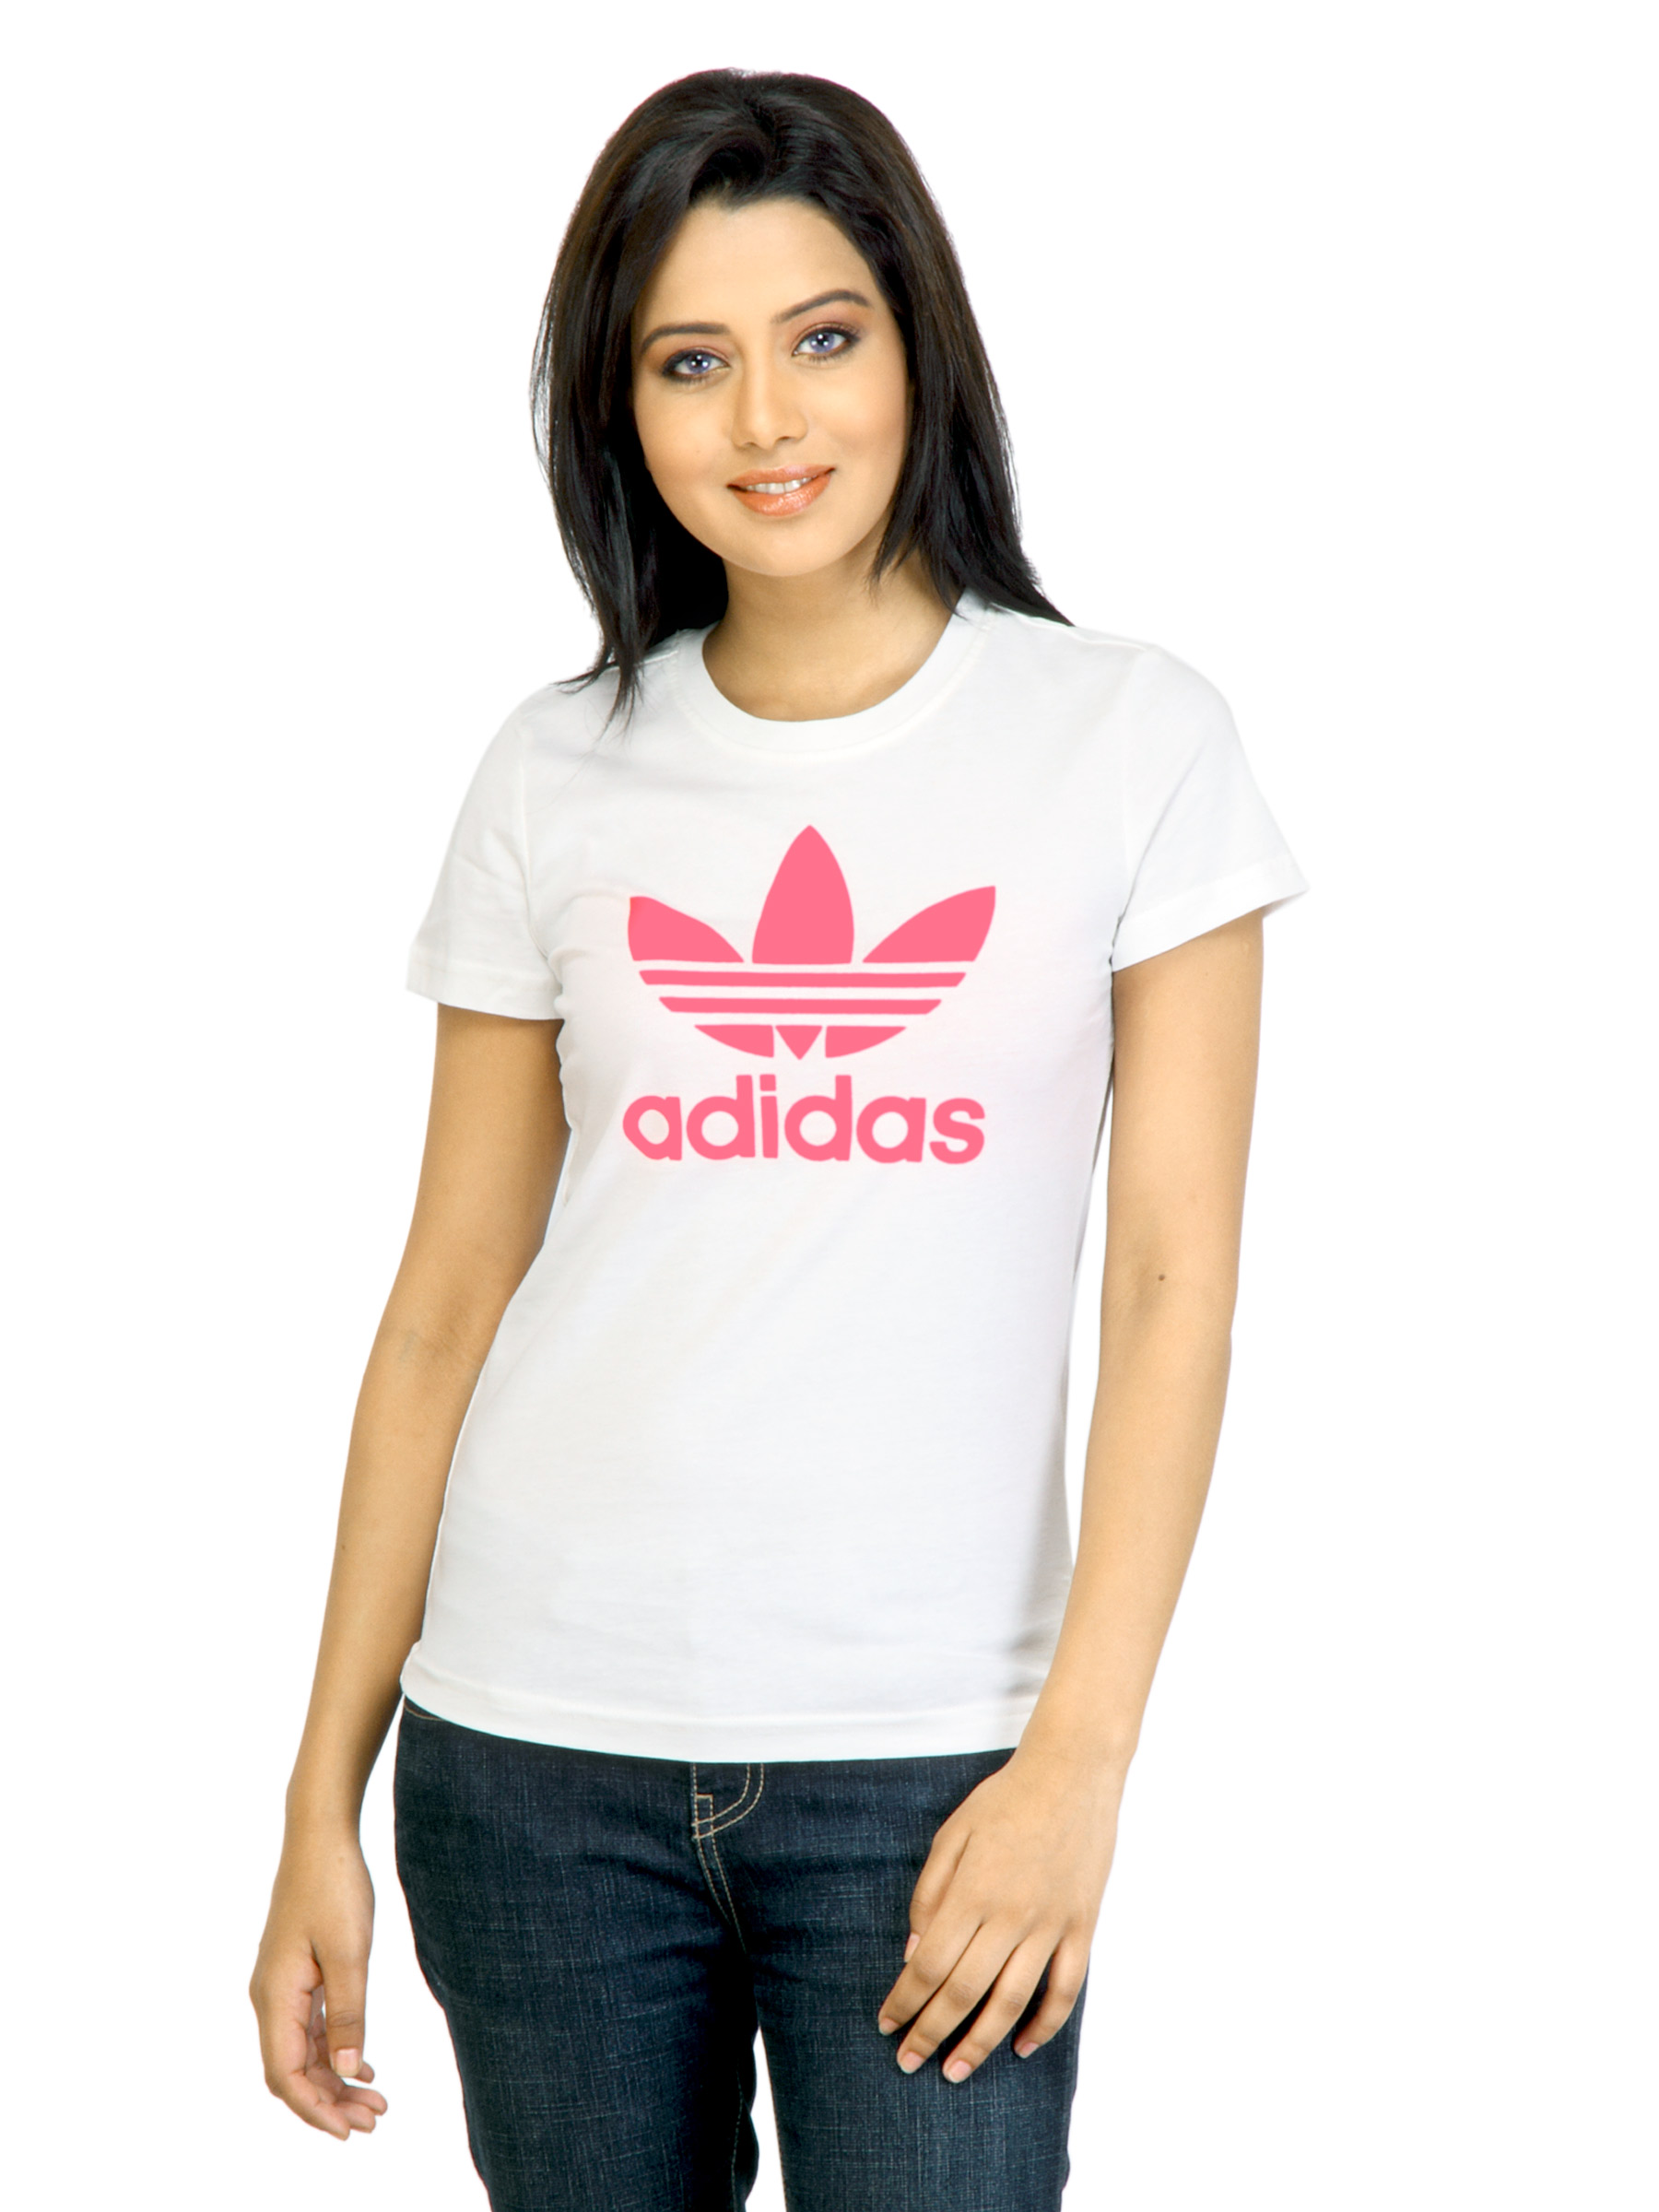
ADIDAS Originals Women Trefoil White Tshirt
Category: Apparel / Topwear / Tshirts
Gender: Women
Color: White
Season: Summer 2011
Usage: Casual